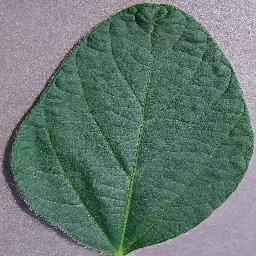
Label: Soybean___healthy